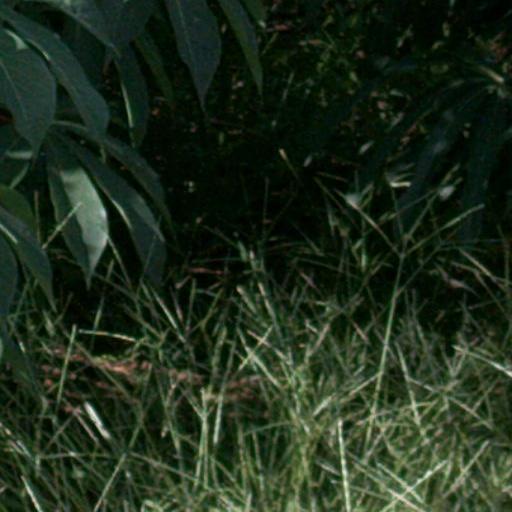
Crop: cassava